Code Black: Hayabiki no Lelouch

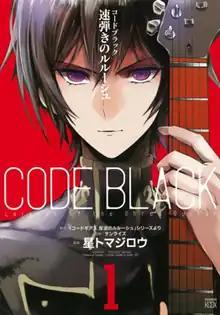
First volume cover, featuring Lelouch Lamperouge

is a Japanese manga series written and illustrated by Tomajirō Hoshi. It is a spin-off to the original anime series "Code Geass". The manga was serialized in Kodansha's "seinen" manga magazine "Young Magazine the 3rd" from November 2014 to October 2015, with its chapters collected in two "wideban" volumes.